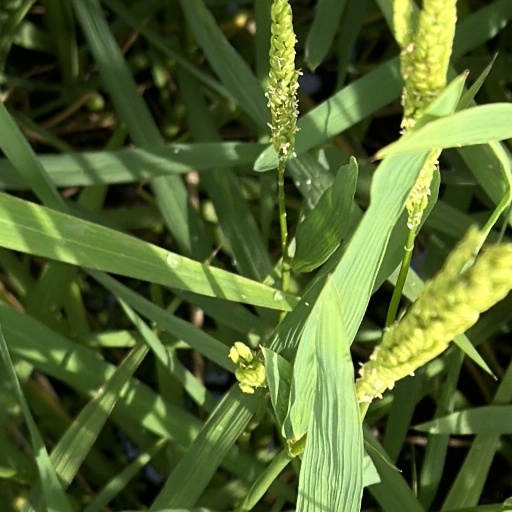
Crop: rice